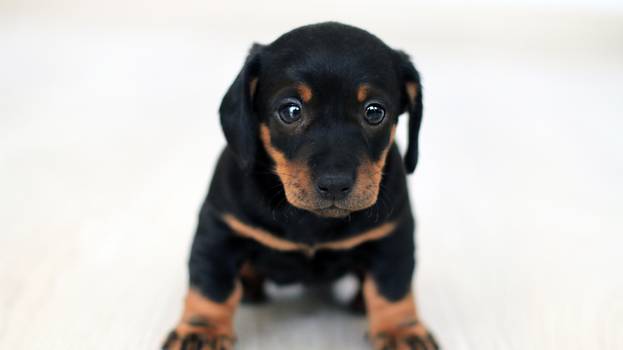
Label: No Watermark